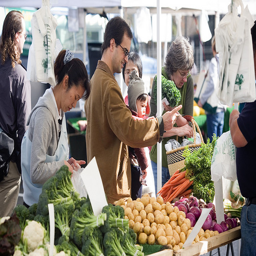
A man standing next to a woman at a farmers market.
A number of people at a vegetable stand.
Men and women shopping at a large produce market.
People buying vegetables from an outdoor market vendor.
A group of people look at vegetables at an open air market.